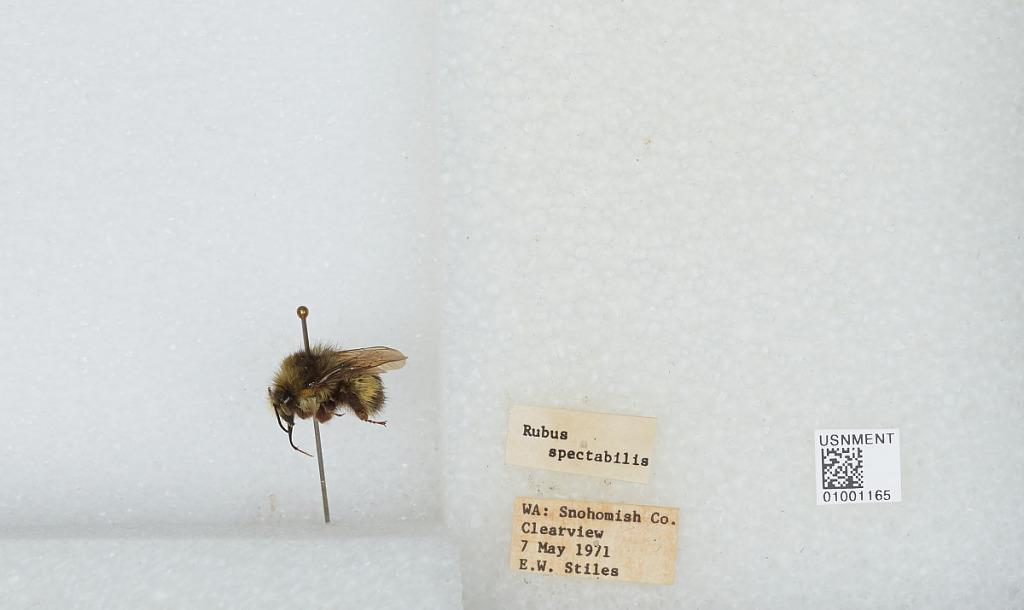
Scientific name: Bombus (Pyrobombus) flavifrons Cresson
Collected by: E. Stiles
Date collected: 1971-5-7
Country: United States
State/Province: Washington
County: Snohomish
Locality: Clearview
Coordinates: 47.8292, -122.145